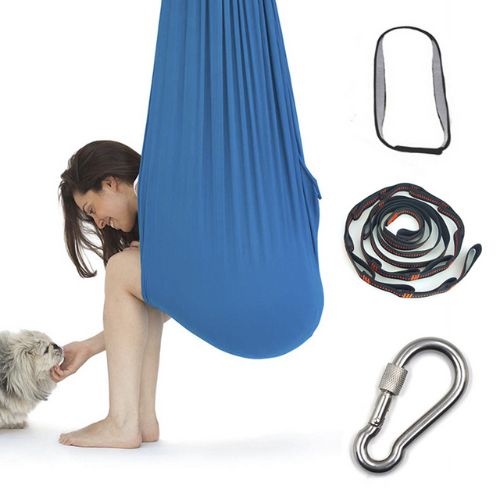
Swing Hammock
This therapy swing is very strong and resistant. The double layered blend of spandex and nylon is soft but durable. The swing is made to accommodate up to 200 lbs. Less Stress, Less Meltdown & A Better Opportunity For Your Kid To Learn & Play. The secret that makes this swing so effective at teaching kids how to self-regulate their emotions is the magic of Vestibular Input. It’s a fancy way of saying the sensation of movement. Vestibular input calms your child in minutes and allows them to self-regulate their emotions for hours. This means better focus while in class, doing their homework, and during family activities.
Brand: Impactgifts.io
Category: Health & Beauty > Health Care > Occupational & Physical Therapy Equipment > Therapeutic Swings